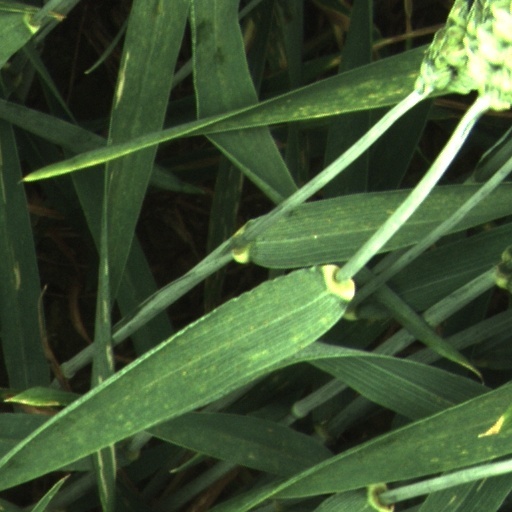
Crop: wheat